Yankee Candle

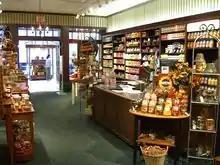
Interior of the Yankee Candle store in the Newport Center Mall in Jersey City, New Jersey

Yankee Candle's flagship store, which opened in 1982, is located in South Deerfield, Massachusetts. It features all available Yankee Candles as well as kitchen and home accessories, New England crafts, gifts and collectibles, a toy shop, picnic grounds and a "Bavarian Christmas Village" filled with decorated Christmas trees and a toy train that runs through to Santa's Workshop, where animated elves and an 'assembly line' for wooden vehicles surround Santa Claus's desk. Visitors can dip their own candles in a specially equipped area, make wax molds of their hands, or create their own unique candle. There is also a candle making museum and a Hillside Pizza cafe on site.